Godfrey Argent

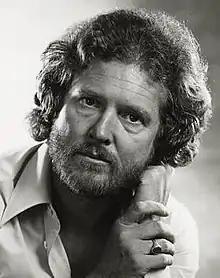
Godfrey Argent, self-portrait, 1972

Bernard Godfrey Argent (6 February 1937 – 1 June 2006) was an English photographer notable for his black and white portraits of royalty, politicians, aristocrats and celebrities.